Trans-Australian Railway

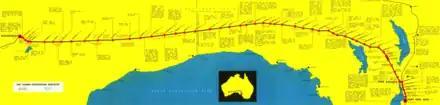
A map on one side of a leaflet provided to passengers showing all localities on the Trans-Australian Railway at the time and the origins of their names (click to enlarge)

Reflecting the line's ownership by the Commonwealth Government, eight of the localities were named (or renamed) after Australian Prime Ministers. Other prominent people's names were also allocated, as shown on the adjacent map.